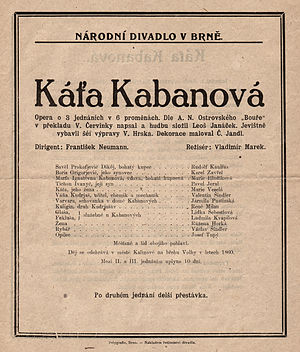
Katja Kabanova
Plakat fra uropførelsen på Nationalteatret i Brno den 23. november 1921.
Katja Kabanova er en opera i 3 akter af Leoš Janáček med en libretto af Vincenc Červinka. Operaen er baseret på skuespillet Uvejr af den russiske dramatiker Alexander Ostrovskij. Den er bl.a. opført af Den Jyske Opera i 2013.